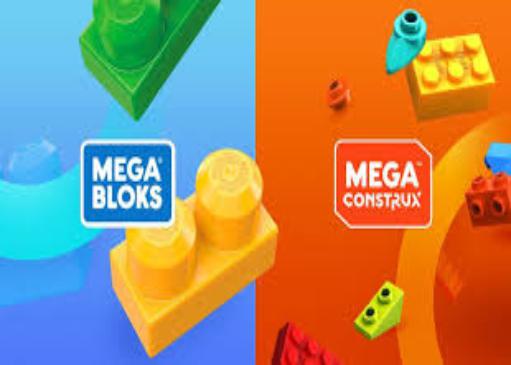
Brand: mega bloks
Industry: Leisure